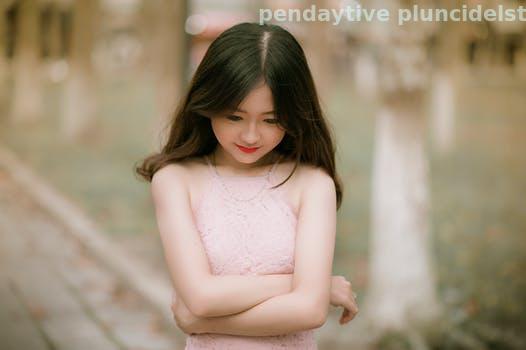
Label: Watermark